Battle of Shiloh

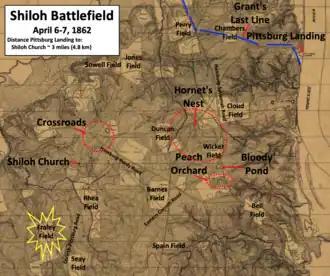
topographical map of battlefield including Fraley Field, Shiloh Church, Crossroads, Hornet's Next, and Pittsburg Landing

Shortly after 10:00am, the remnants of Sherman's division established a new position further north from Shiloh Church. This position was near a crossroads of the Hamburg–Purdy Road with the Pittsburg–Corinth Road. By this time, Sherman's Third Brigade (three Ohio regiments) was eliminated, as its last intact regiment ran away. Colonel Jesse Hildebrand, the brigade commander, remained on the field as a volunteer aide for McClernand's headquarters. Sherman's First Brigade, commanded by Colonel John A. McDowell was west on the Hamburg–Purdy Road and cut off. Colonel Ralph P. Buckland's Fourth Brigade was fragmented and ammunition was low.